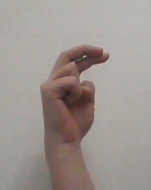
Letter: zay